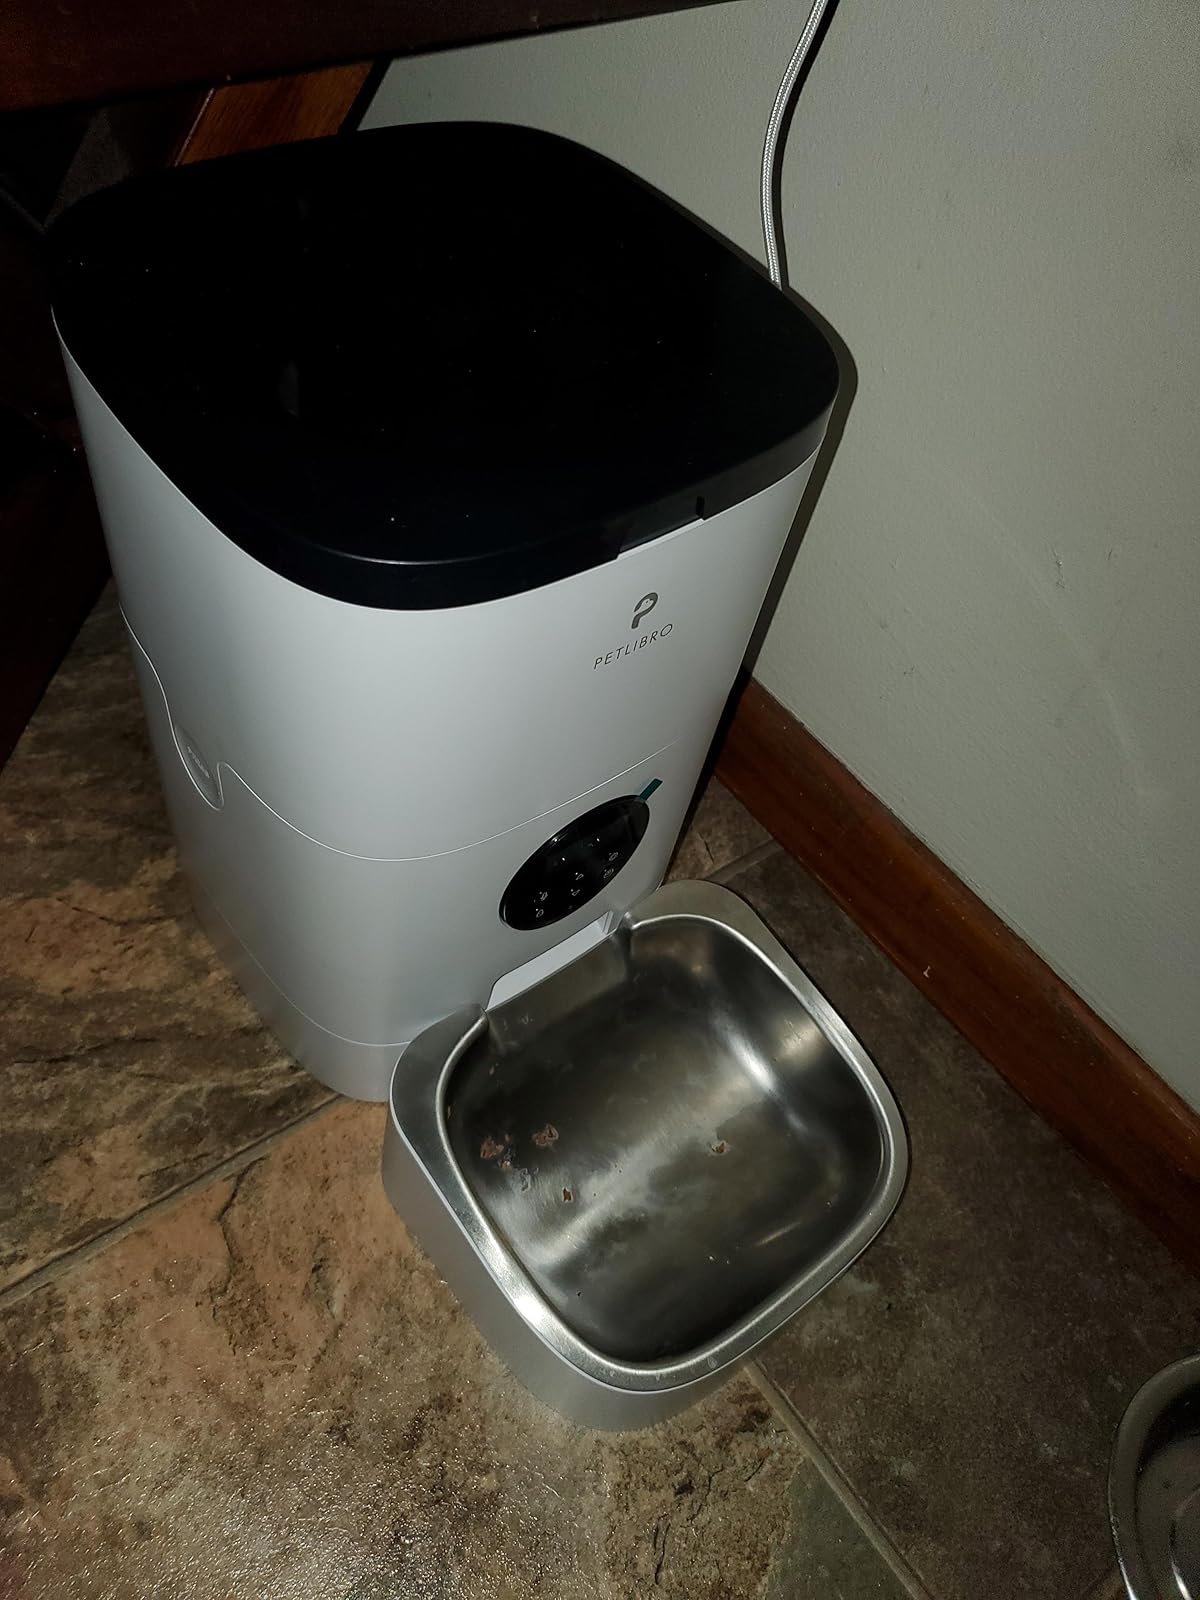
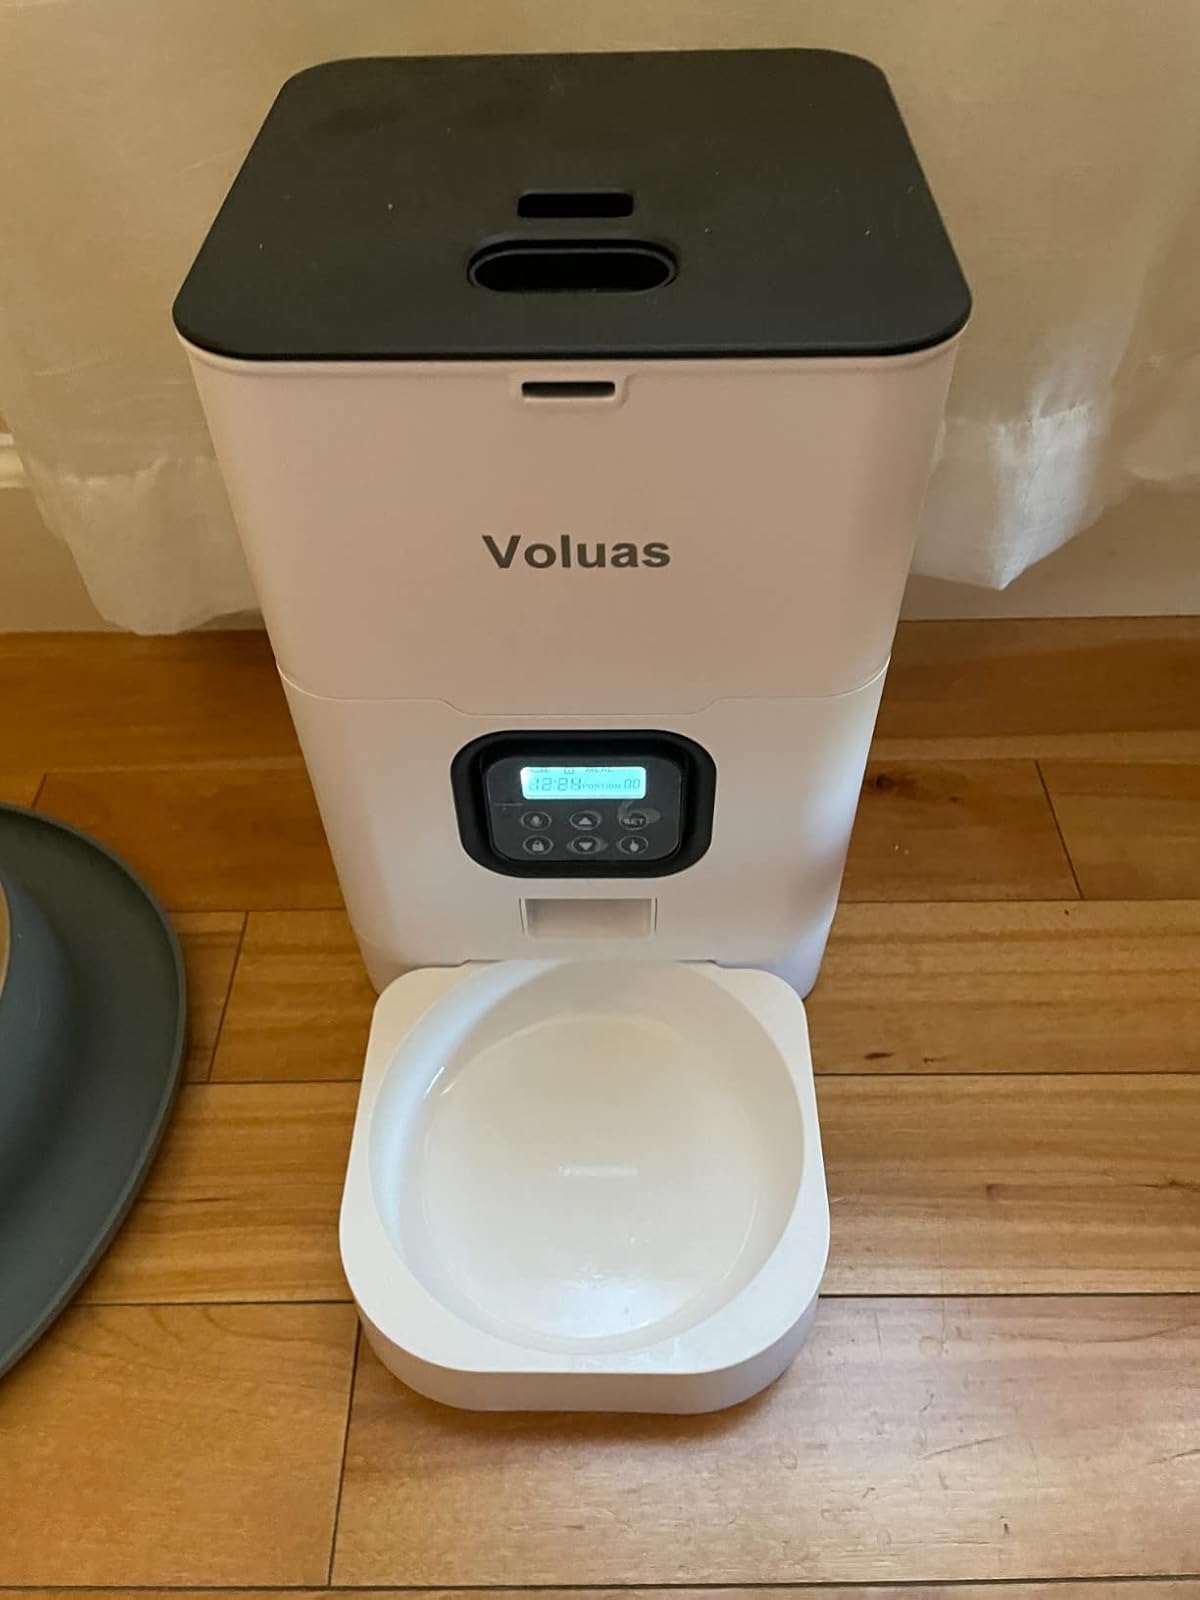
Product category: items_feeder
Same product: no